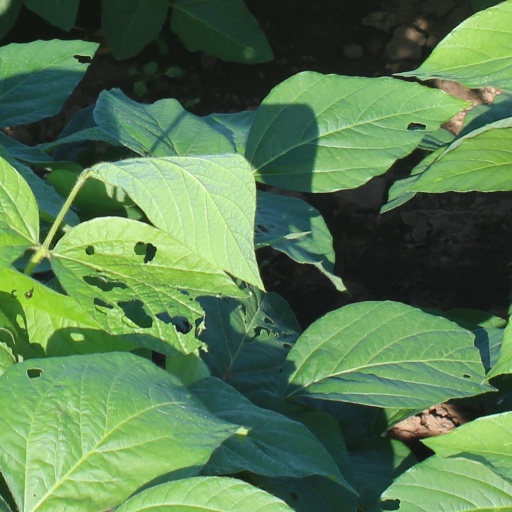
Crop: soybean